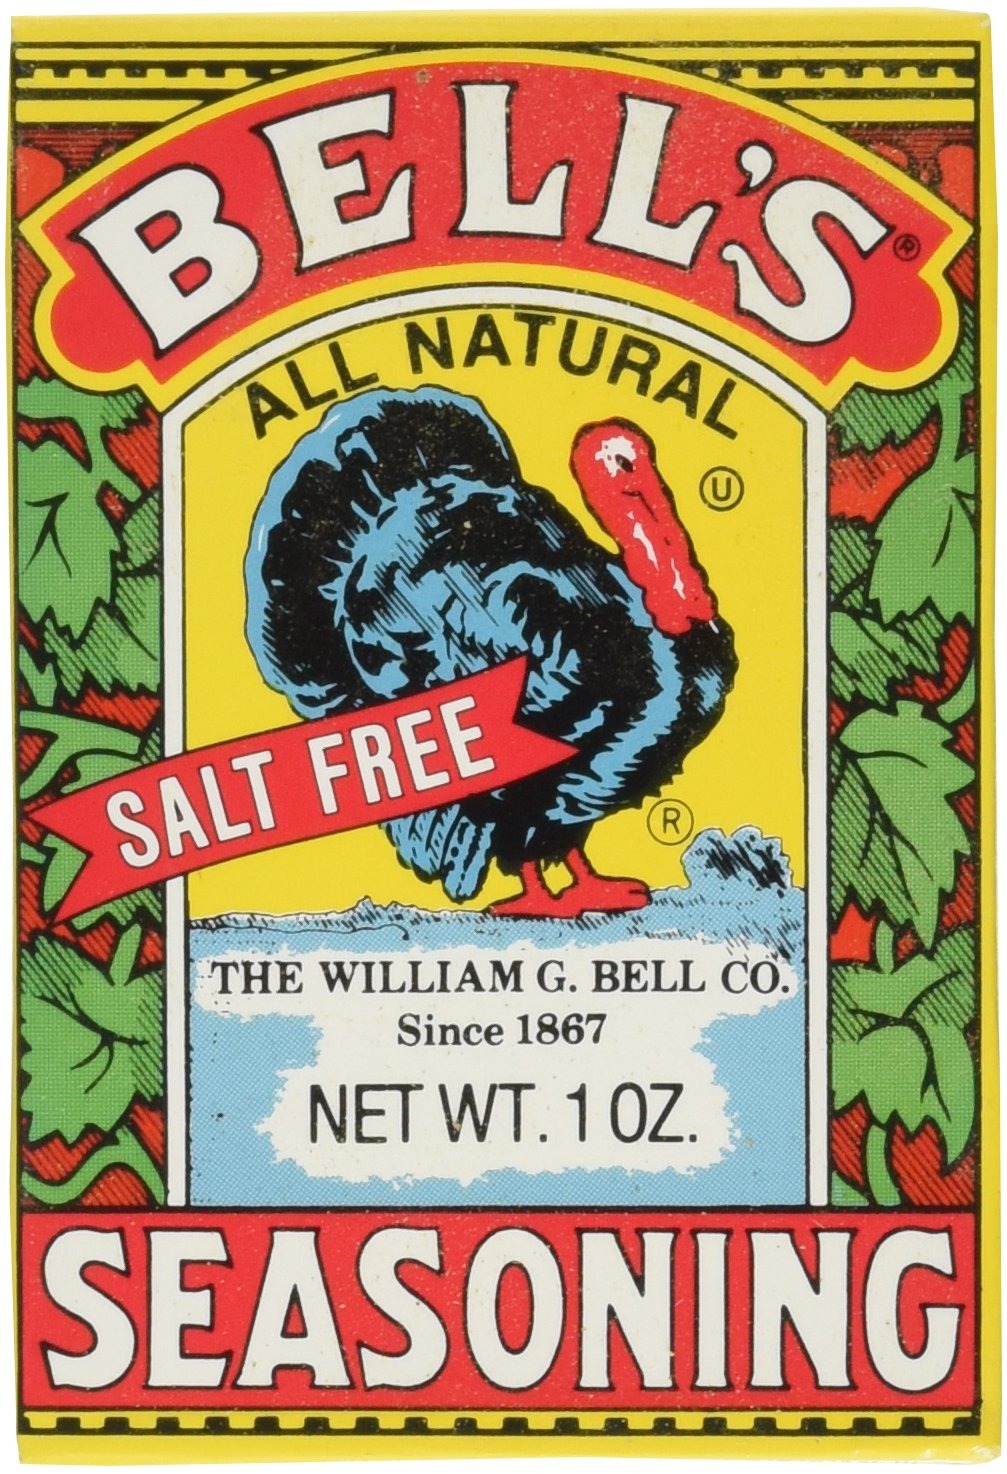
Item Name: Bells Bell'S Poultry Seasoning, 1-Ounce Boxes (Pack of 6)
Bullet Point 1: 6 boxes of Bell's All Natural Salt Free Seasoning 1 oz
Bullet Point 2: Bell's Seasoning is 100% Salt-Free.
Bullet Point 3: Bell's Seasoning is 100% Natural.
Bullet Point 4: No added preservatives, additives, or artificial ingredients.
Bullet Point 5: A unique combination of rosemary, oregano, sage, ginger, and marjoram - today's blend is unchanged from the original recipe.
Product Description: In 1867, William G. Bell, a Boston inventor and cook, created Bell's Seasoning. A unique combination of rosemary, oregano, sage, ginger, and marjoram - today's blend is unchanged from the original recipe. For generation after generation, Bell's Seasoning has been the essential ingredient with Holiday turkey, stuffing, and more. What's more - it's salt-free and all-natural. Plus... smart cooks enjoy Bell's Seasoning every day of the year!
Value: 6.0
Unit: Ounce

Price: 98.86